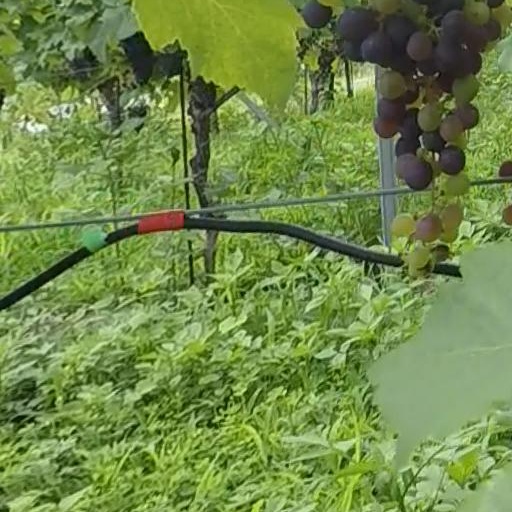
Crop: grape